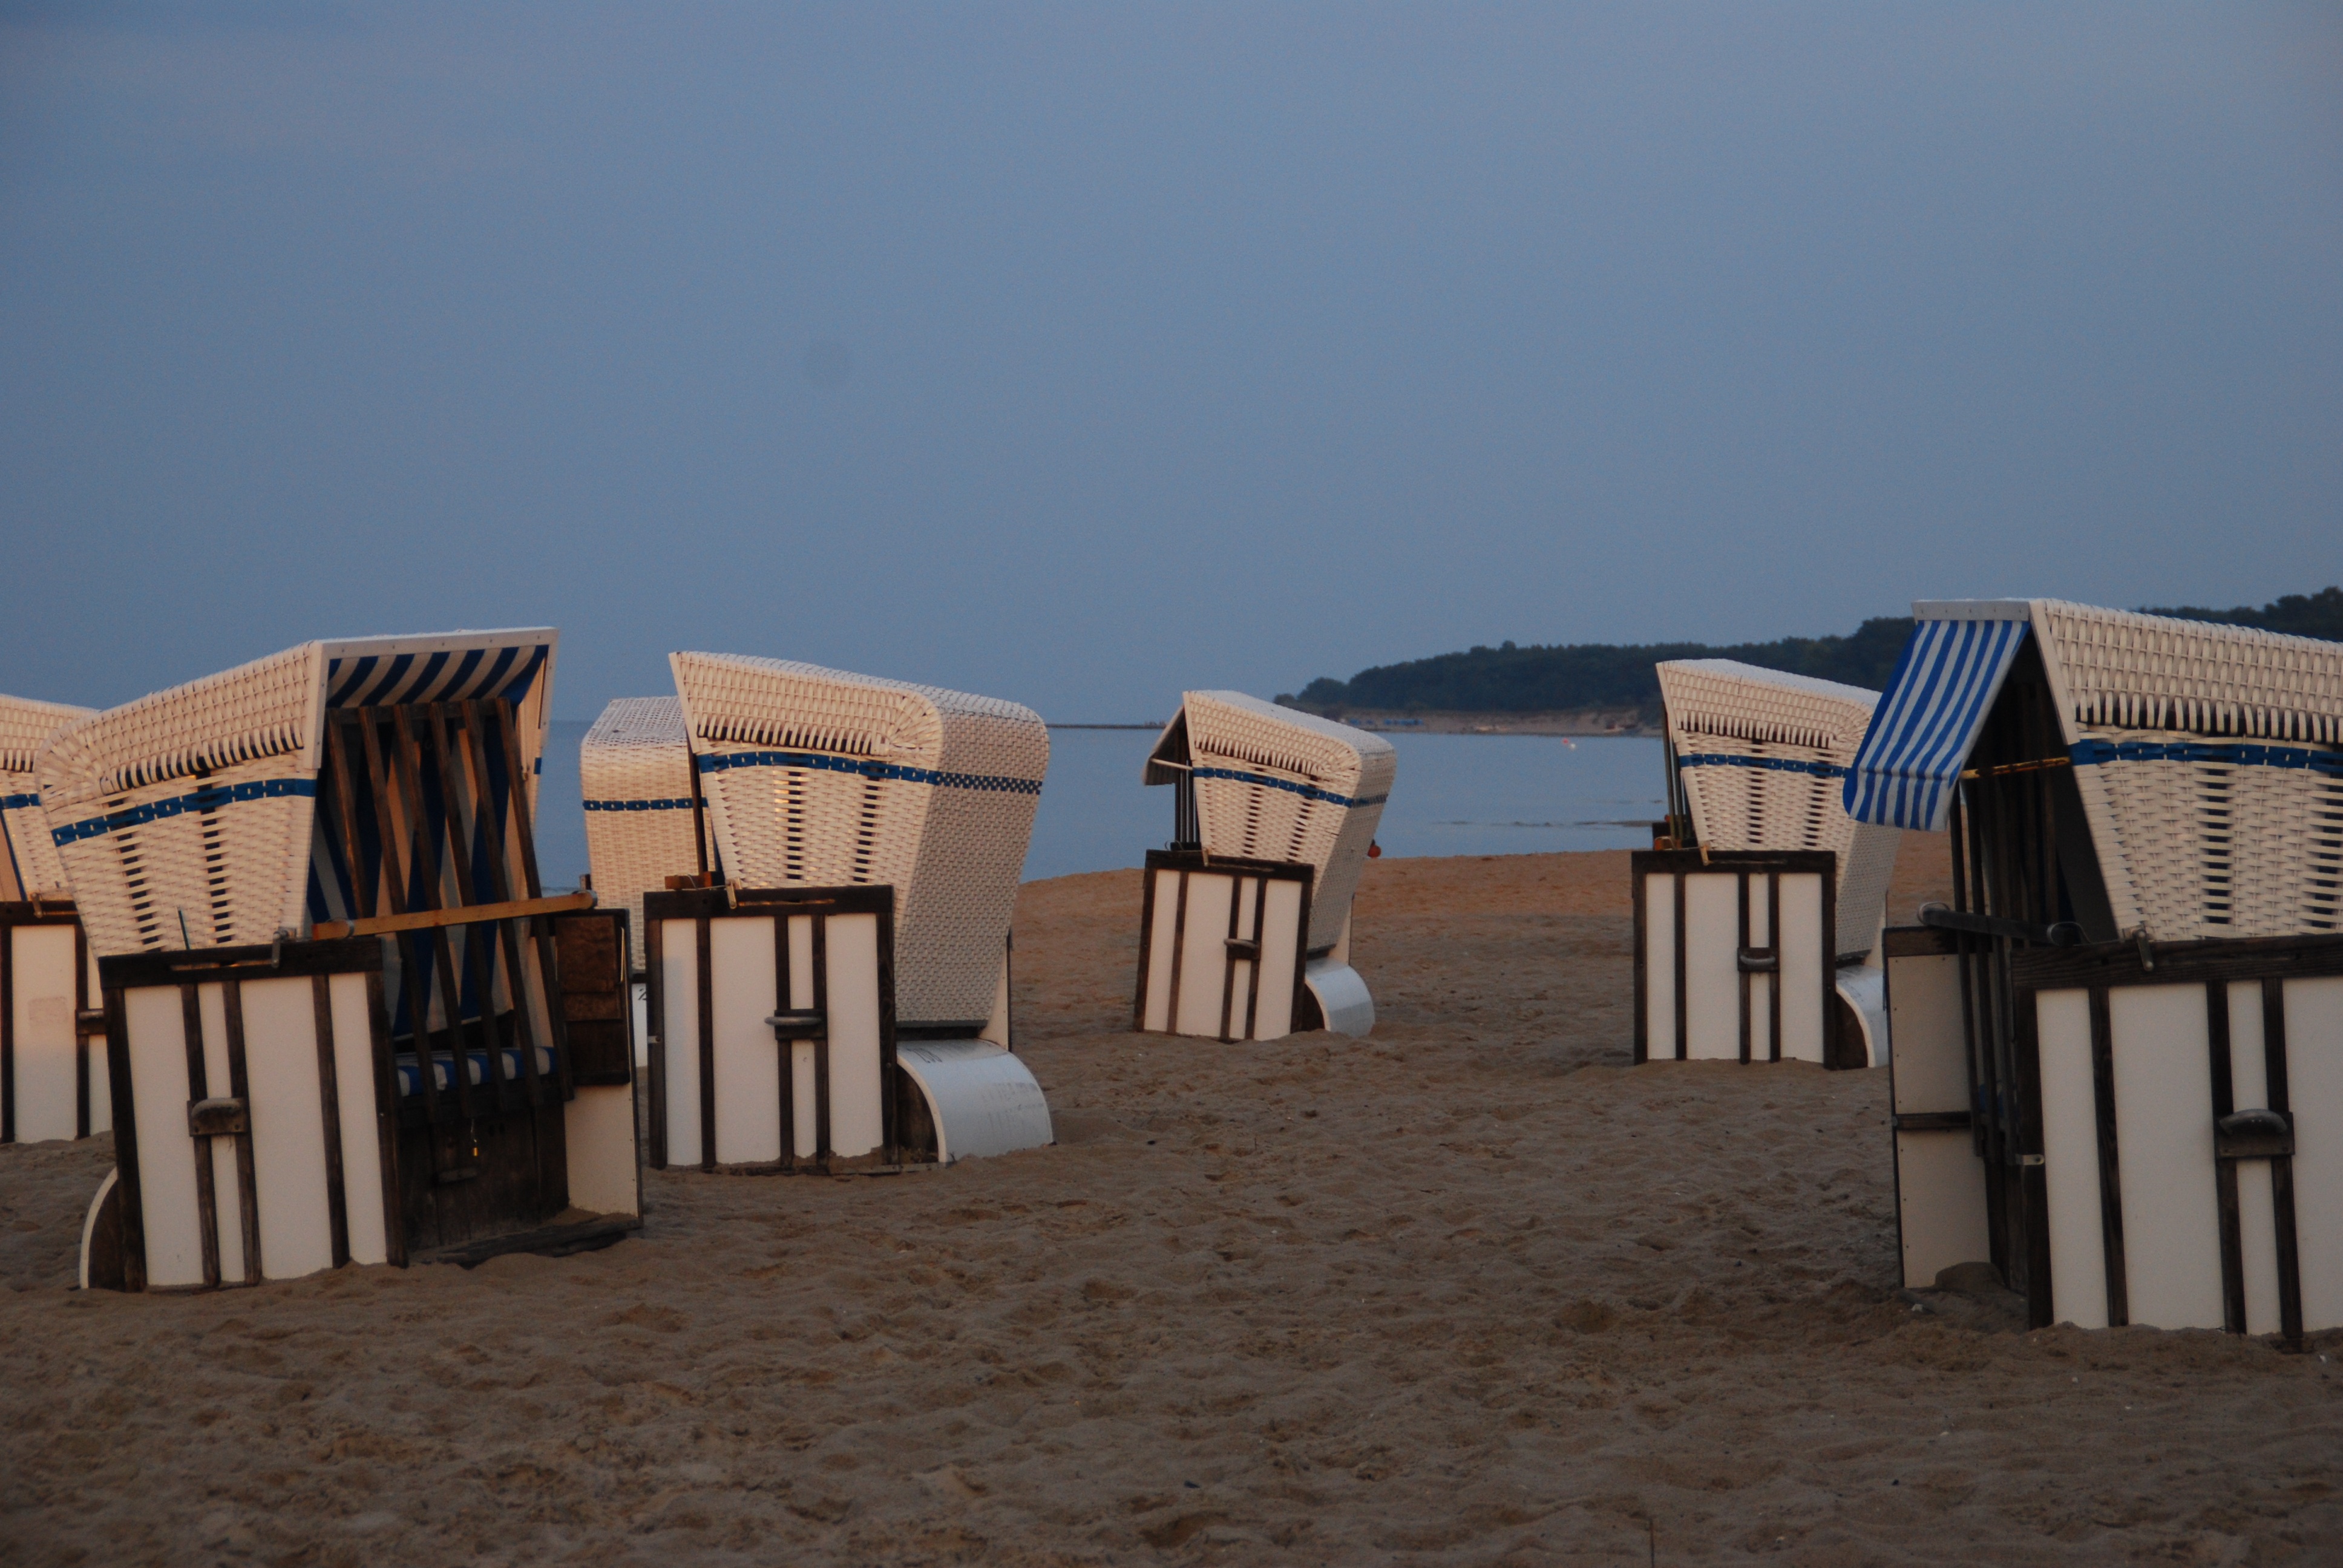
beach, sand, light, wood, house, barn, hut, shack, usedom, baltic sea, clubs, intertwined, late afternoon